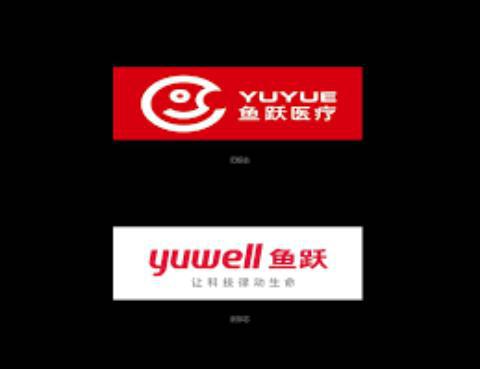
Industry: Medical